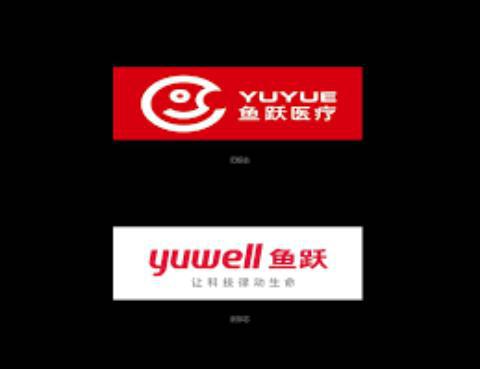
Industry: Medical